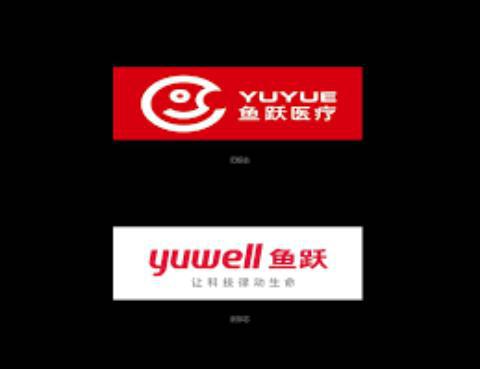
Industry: Medical